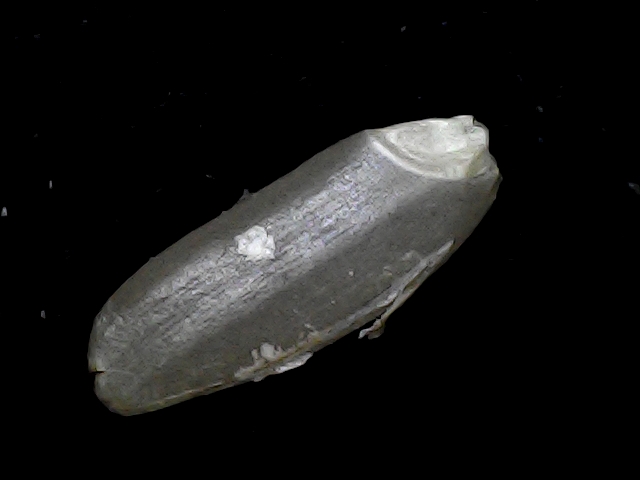
Rice variety: BD95